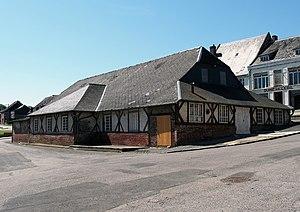
Halle de Plomion, Place des Templiers (Inscrit, 13 février 1998) This building is indexed in the Base Mérimée, a database of architectural heritage maintained by the French Ministry of Culture,
La halle est une halle située à Plomion, en France.
Cet article recense les monuments historiques du nord de l'Aisne, en France.